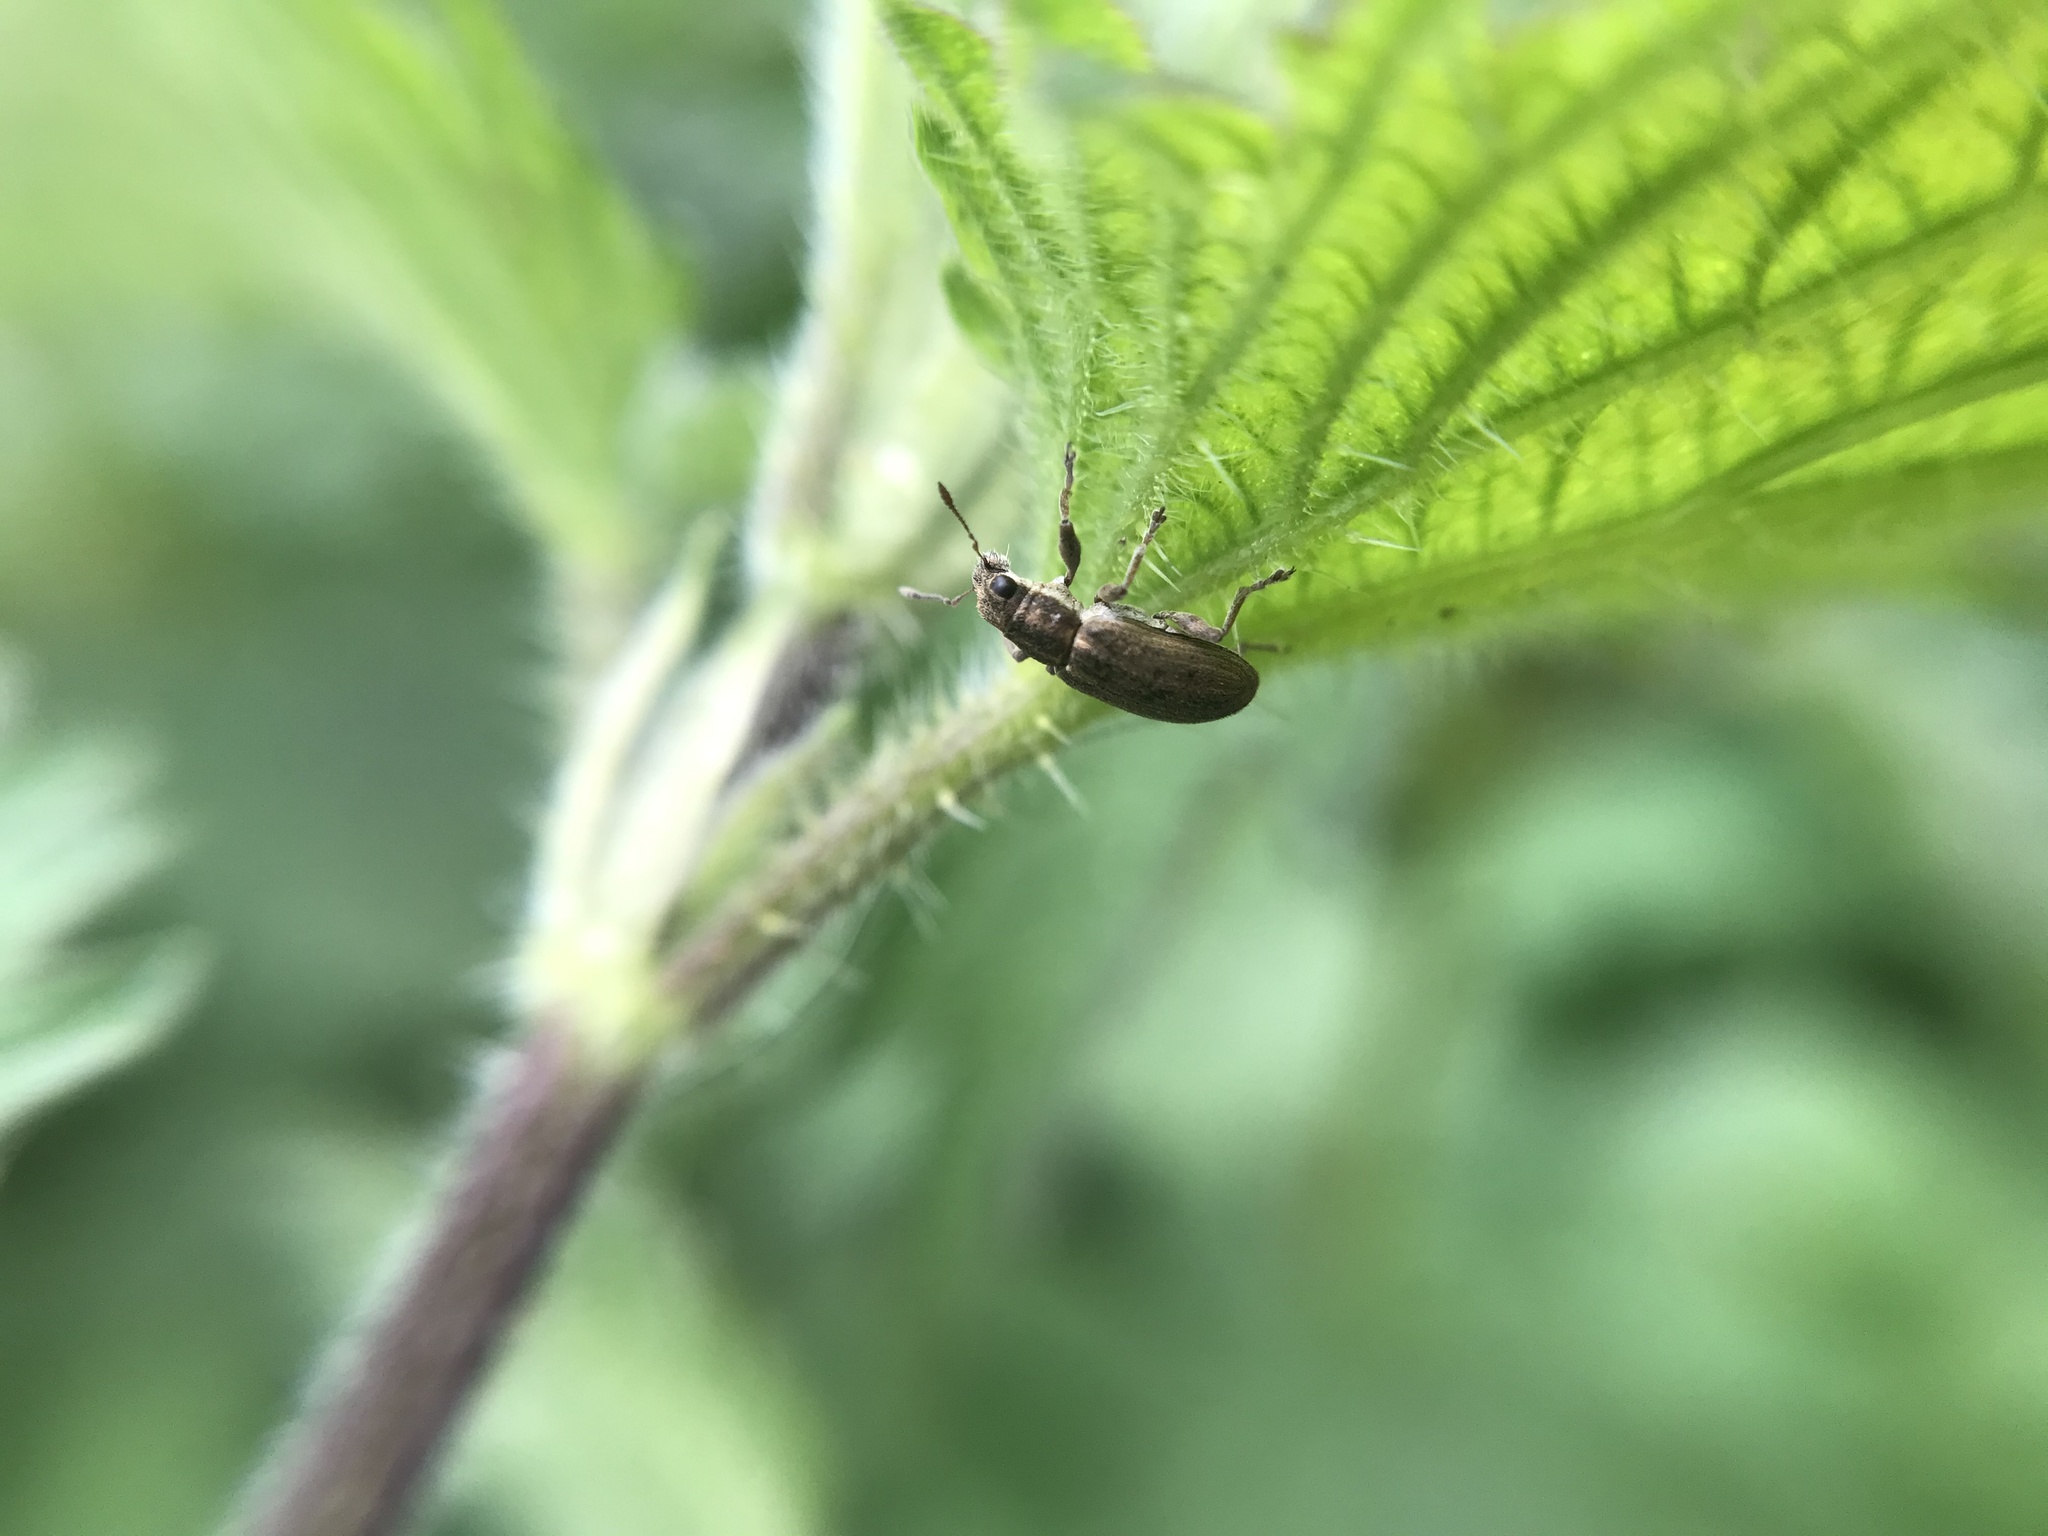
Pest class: pea_leaf_weevil